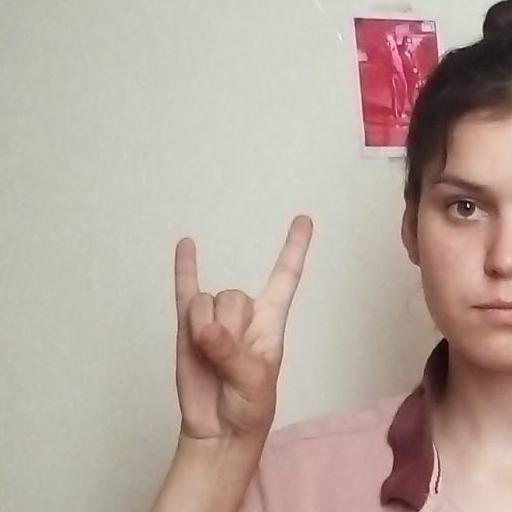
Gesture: rock